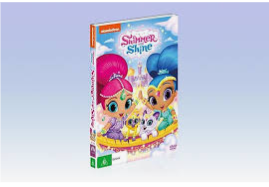
Portrait style: Cartoon Portrait